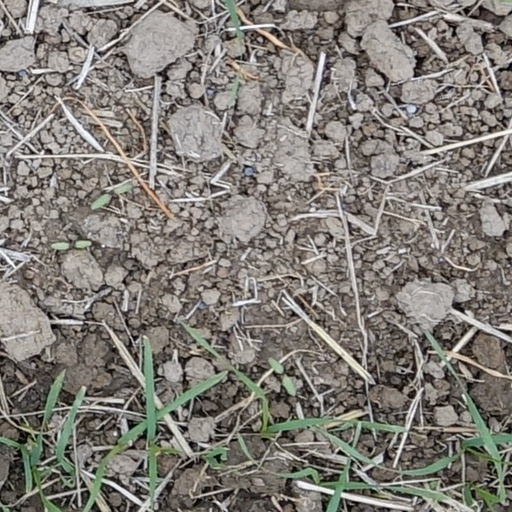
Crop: wheat